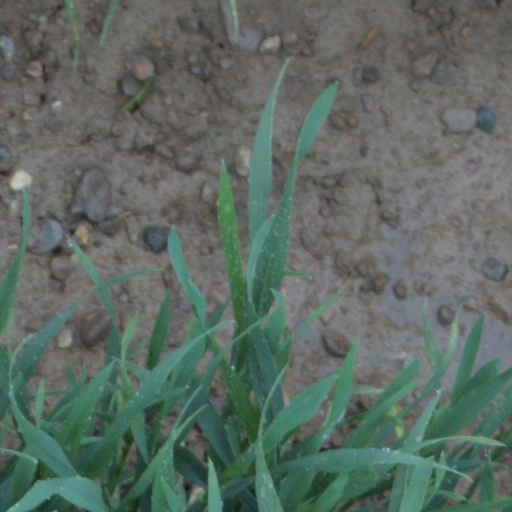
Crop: wheat